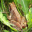
Label: frog